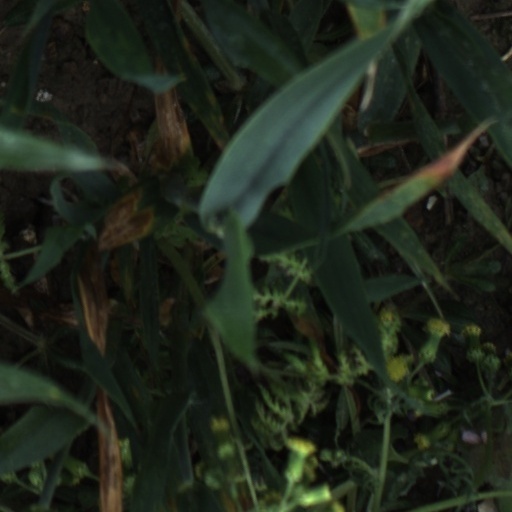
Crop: wheat